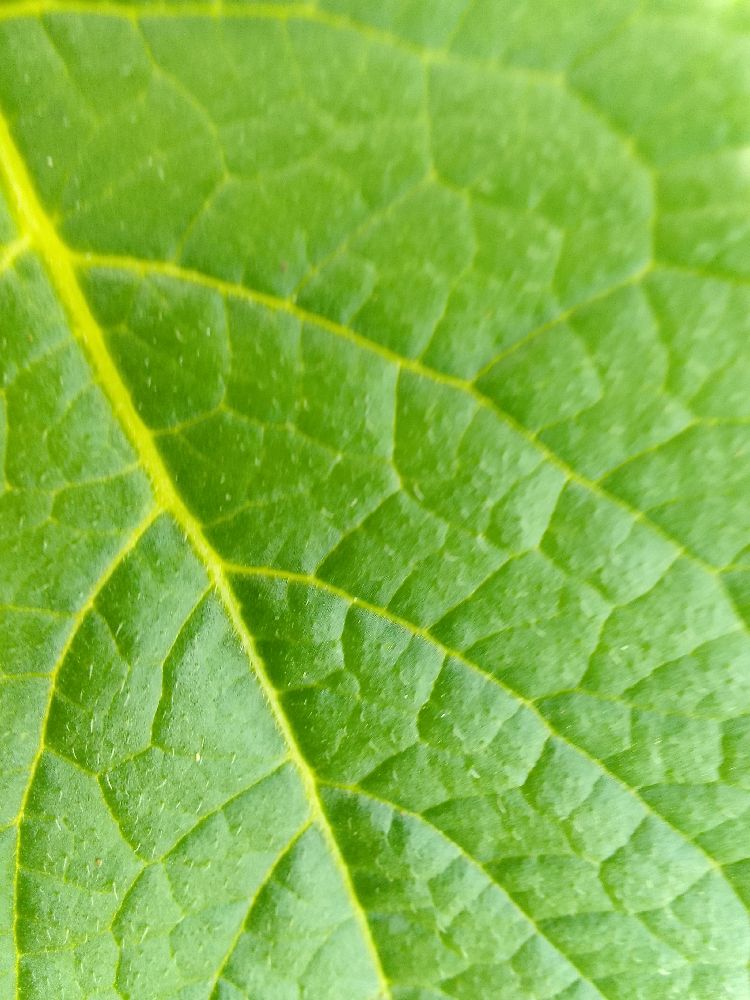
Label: Healthy